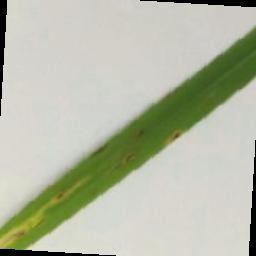
Label: Rice___Brown_Spot